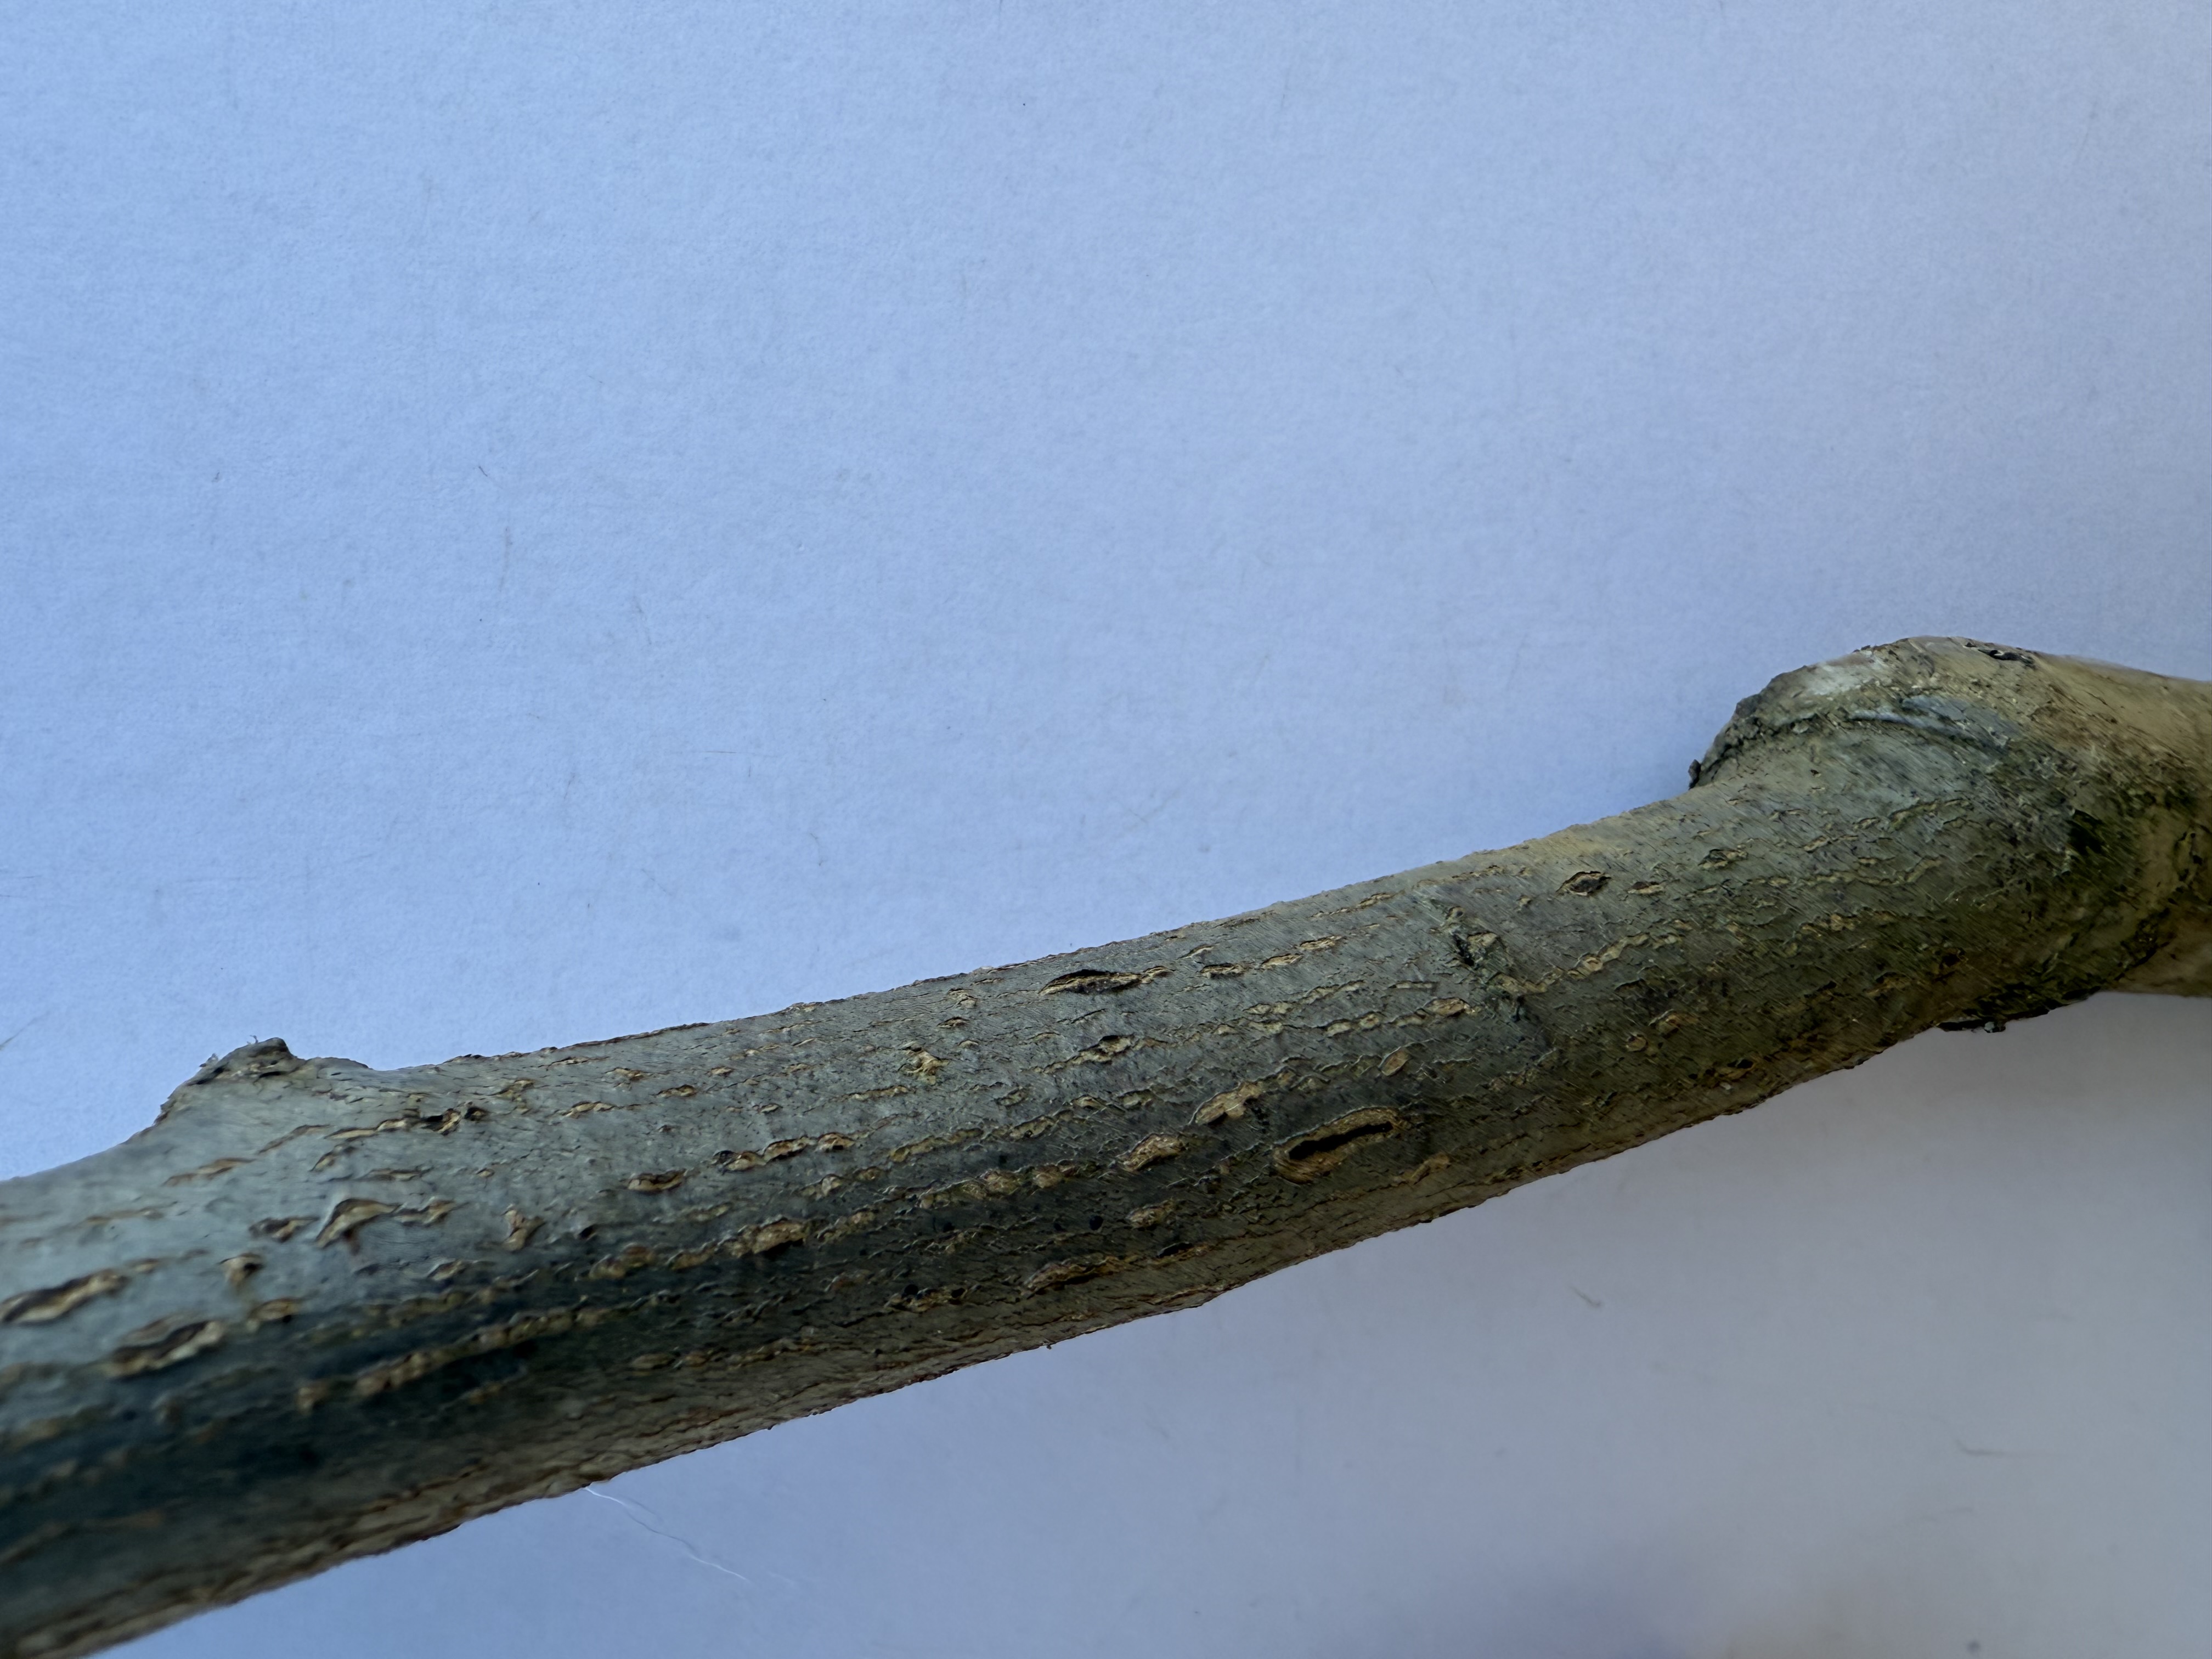
Variety: Margarita Marilla Pear